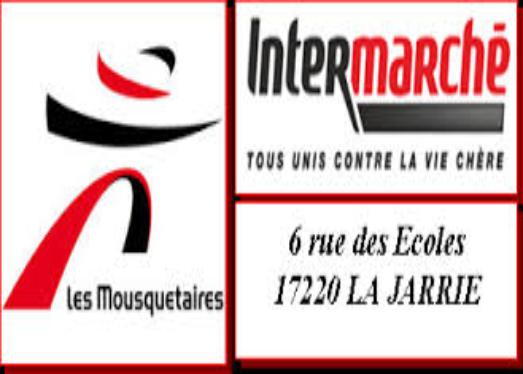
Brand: Intermarche
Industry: Necessities